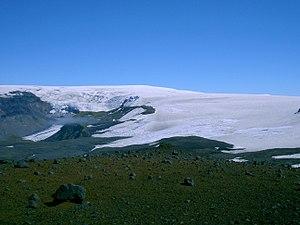
Le Mýrdalsjökull, toponyme islandais signifiant littéralement « le glacier de la vallée du marais », est une calotte glaciaire située dans le sud de l'Islande. Avec une superficie de 596 km², le Mýrdalsjökull est le quatrième plus grand glacier du pays.